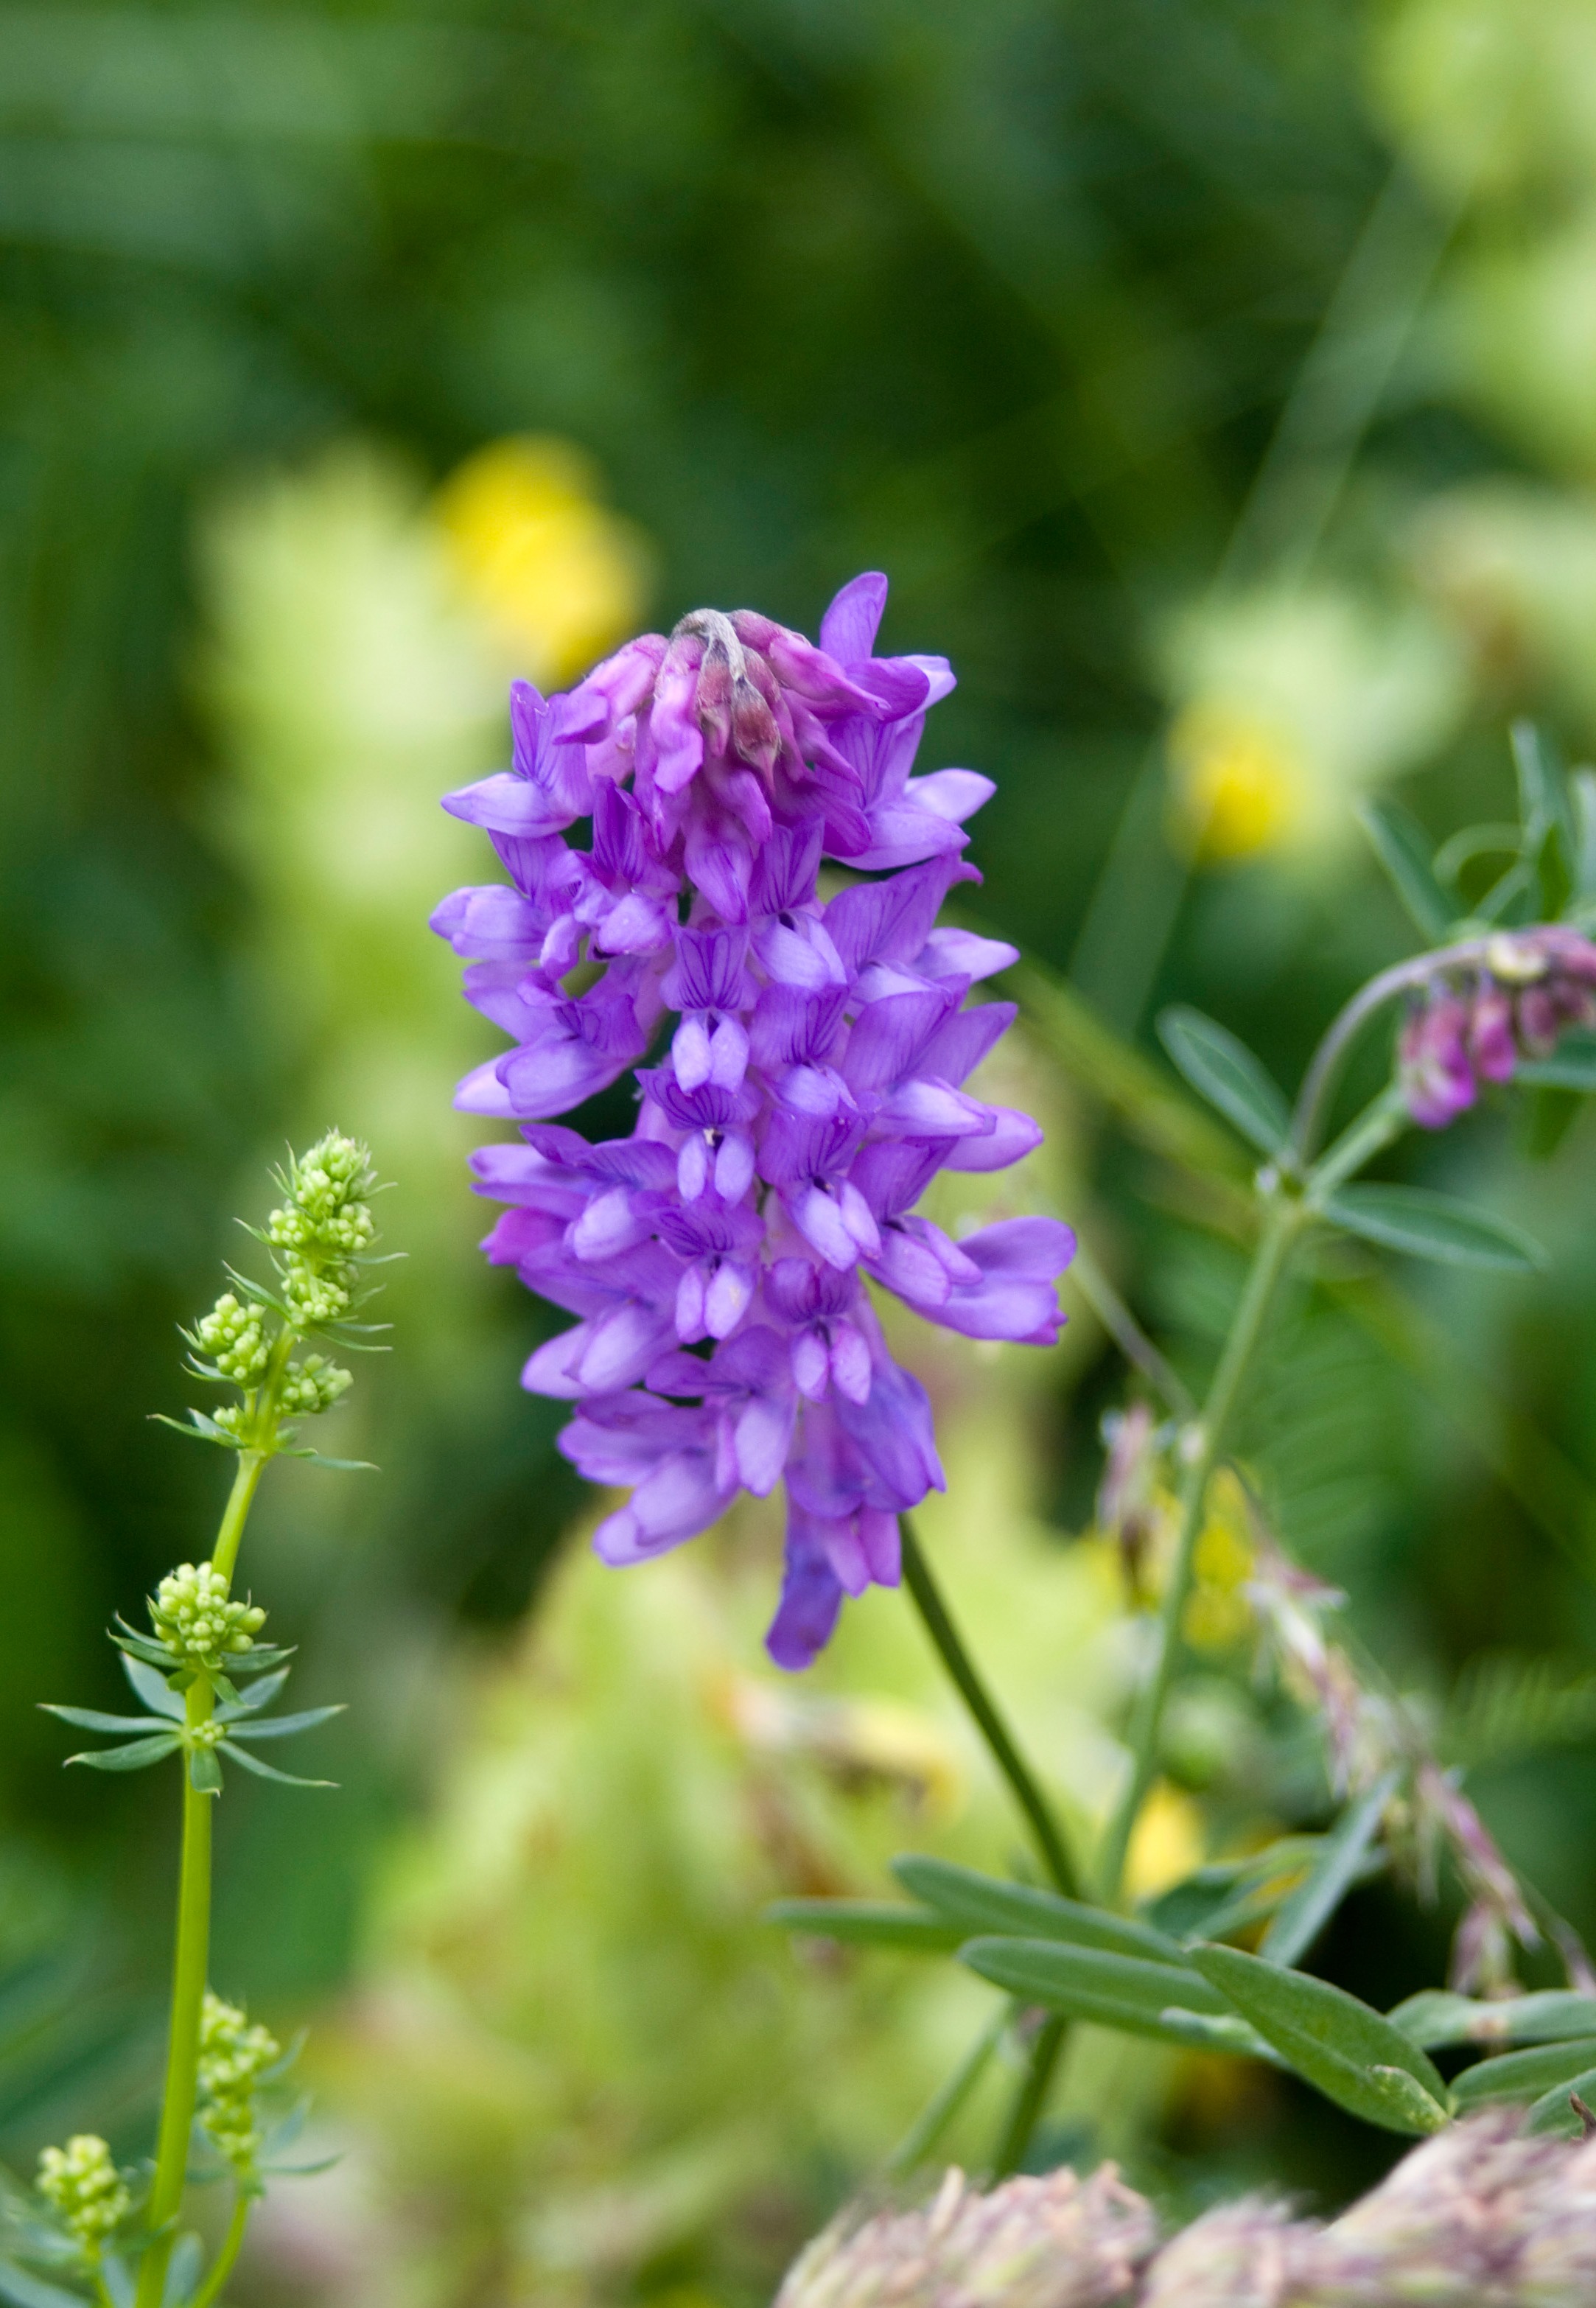
blossom, plant, meadow, flower, purple, bloom, herb, botany, blue, flora, wildflower, violet, macro photography, flowering plant, mountain flower, land plant